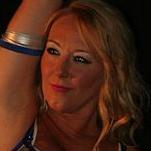
Age: 39